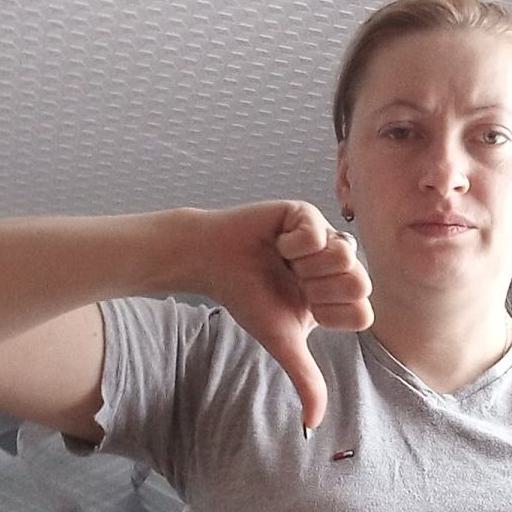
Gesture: dislike